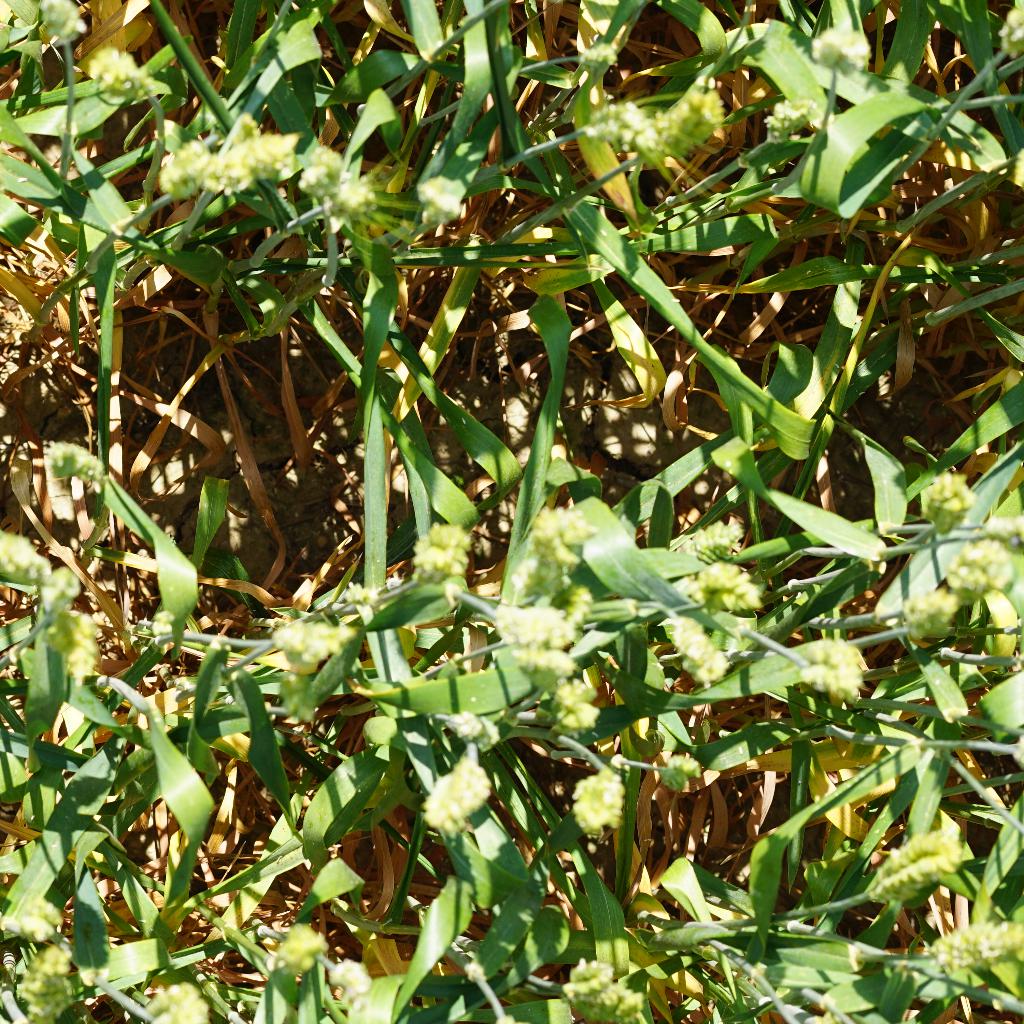
Country: France
Location: Gréoux
Wheat development stage: Filling